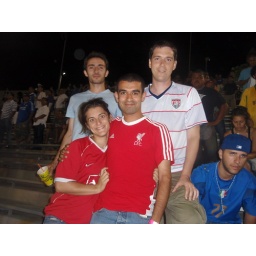
Evette, Mihai, Randy, me, and some guy in a blue hat at the Chelsea / Inter game.